John Alfred Prestwich

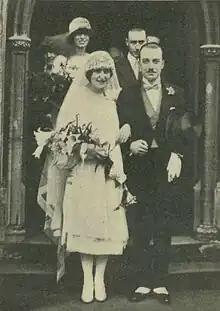
In 1925 Prestwich married Phyllis Copley

John Alfred Prestwich (1874 – 1952) was an English engineer and inventor. He founded JA Prestwich Industries Ltd in 1895 and was a pioneer in the early development of cinematography projectors and cameras. The company also manufactured famous JAP motorcycle engines.